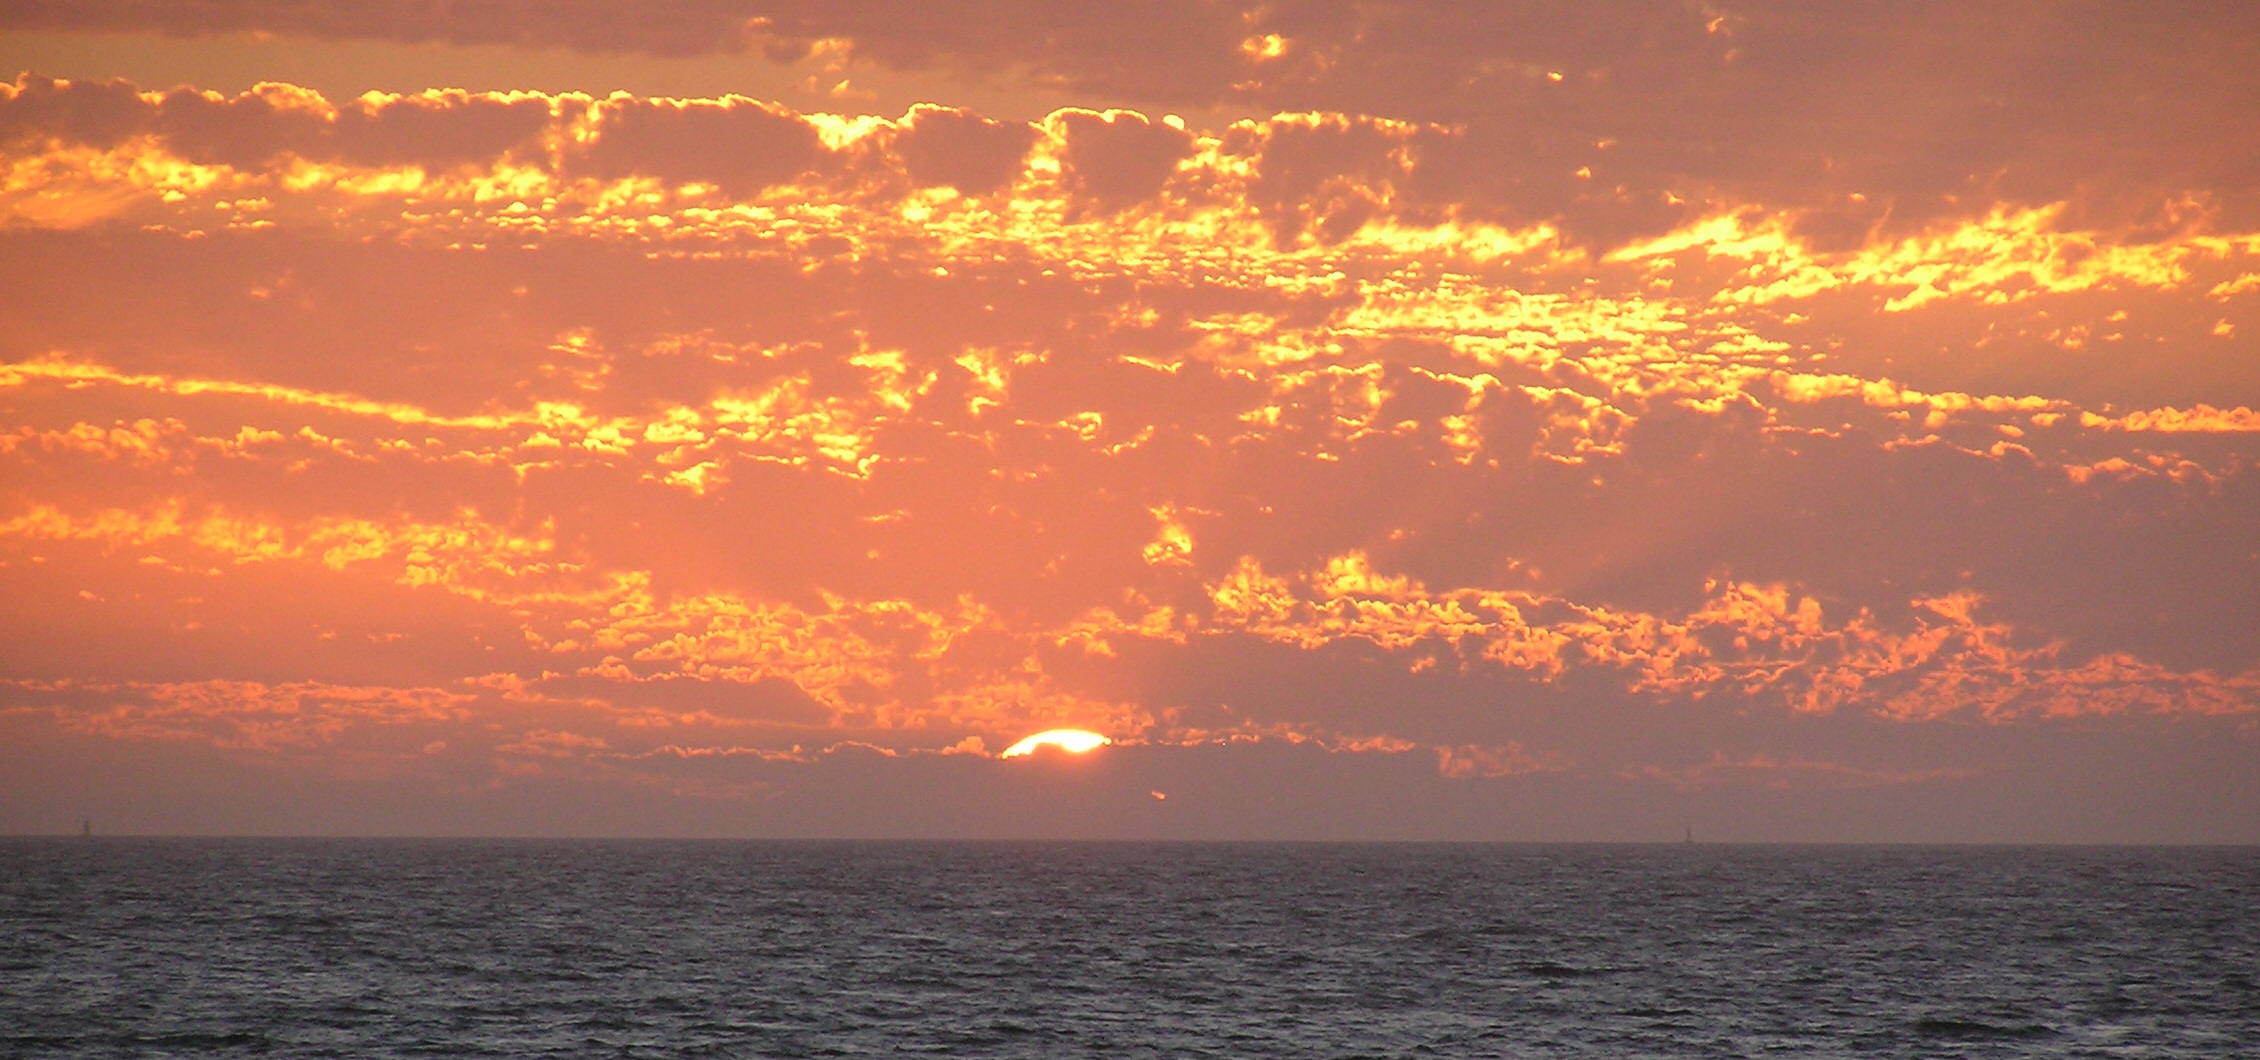
sea, coast, ocean, horizon, cloud, sky, sun, sunrise, sunset, dawn, dusk, evening, orange, seascape, australia, clouds, melbourne, afterglow, wind wave, red sky at morning, brighton esplanade